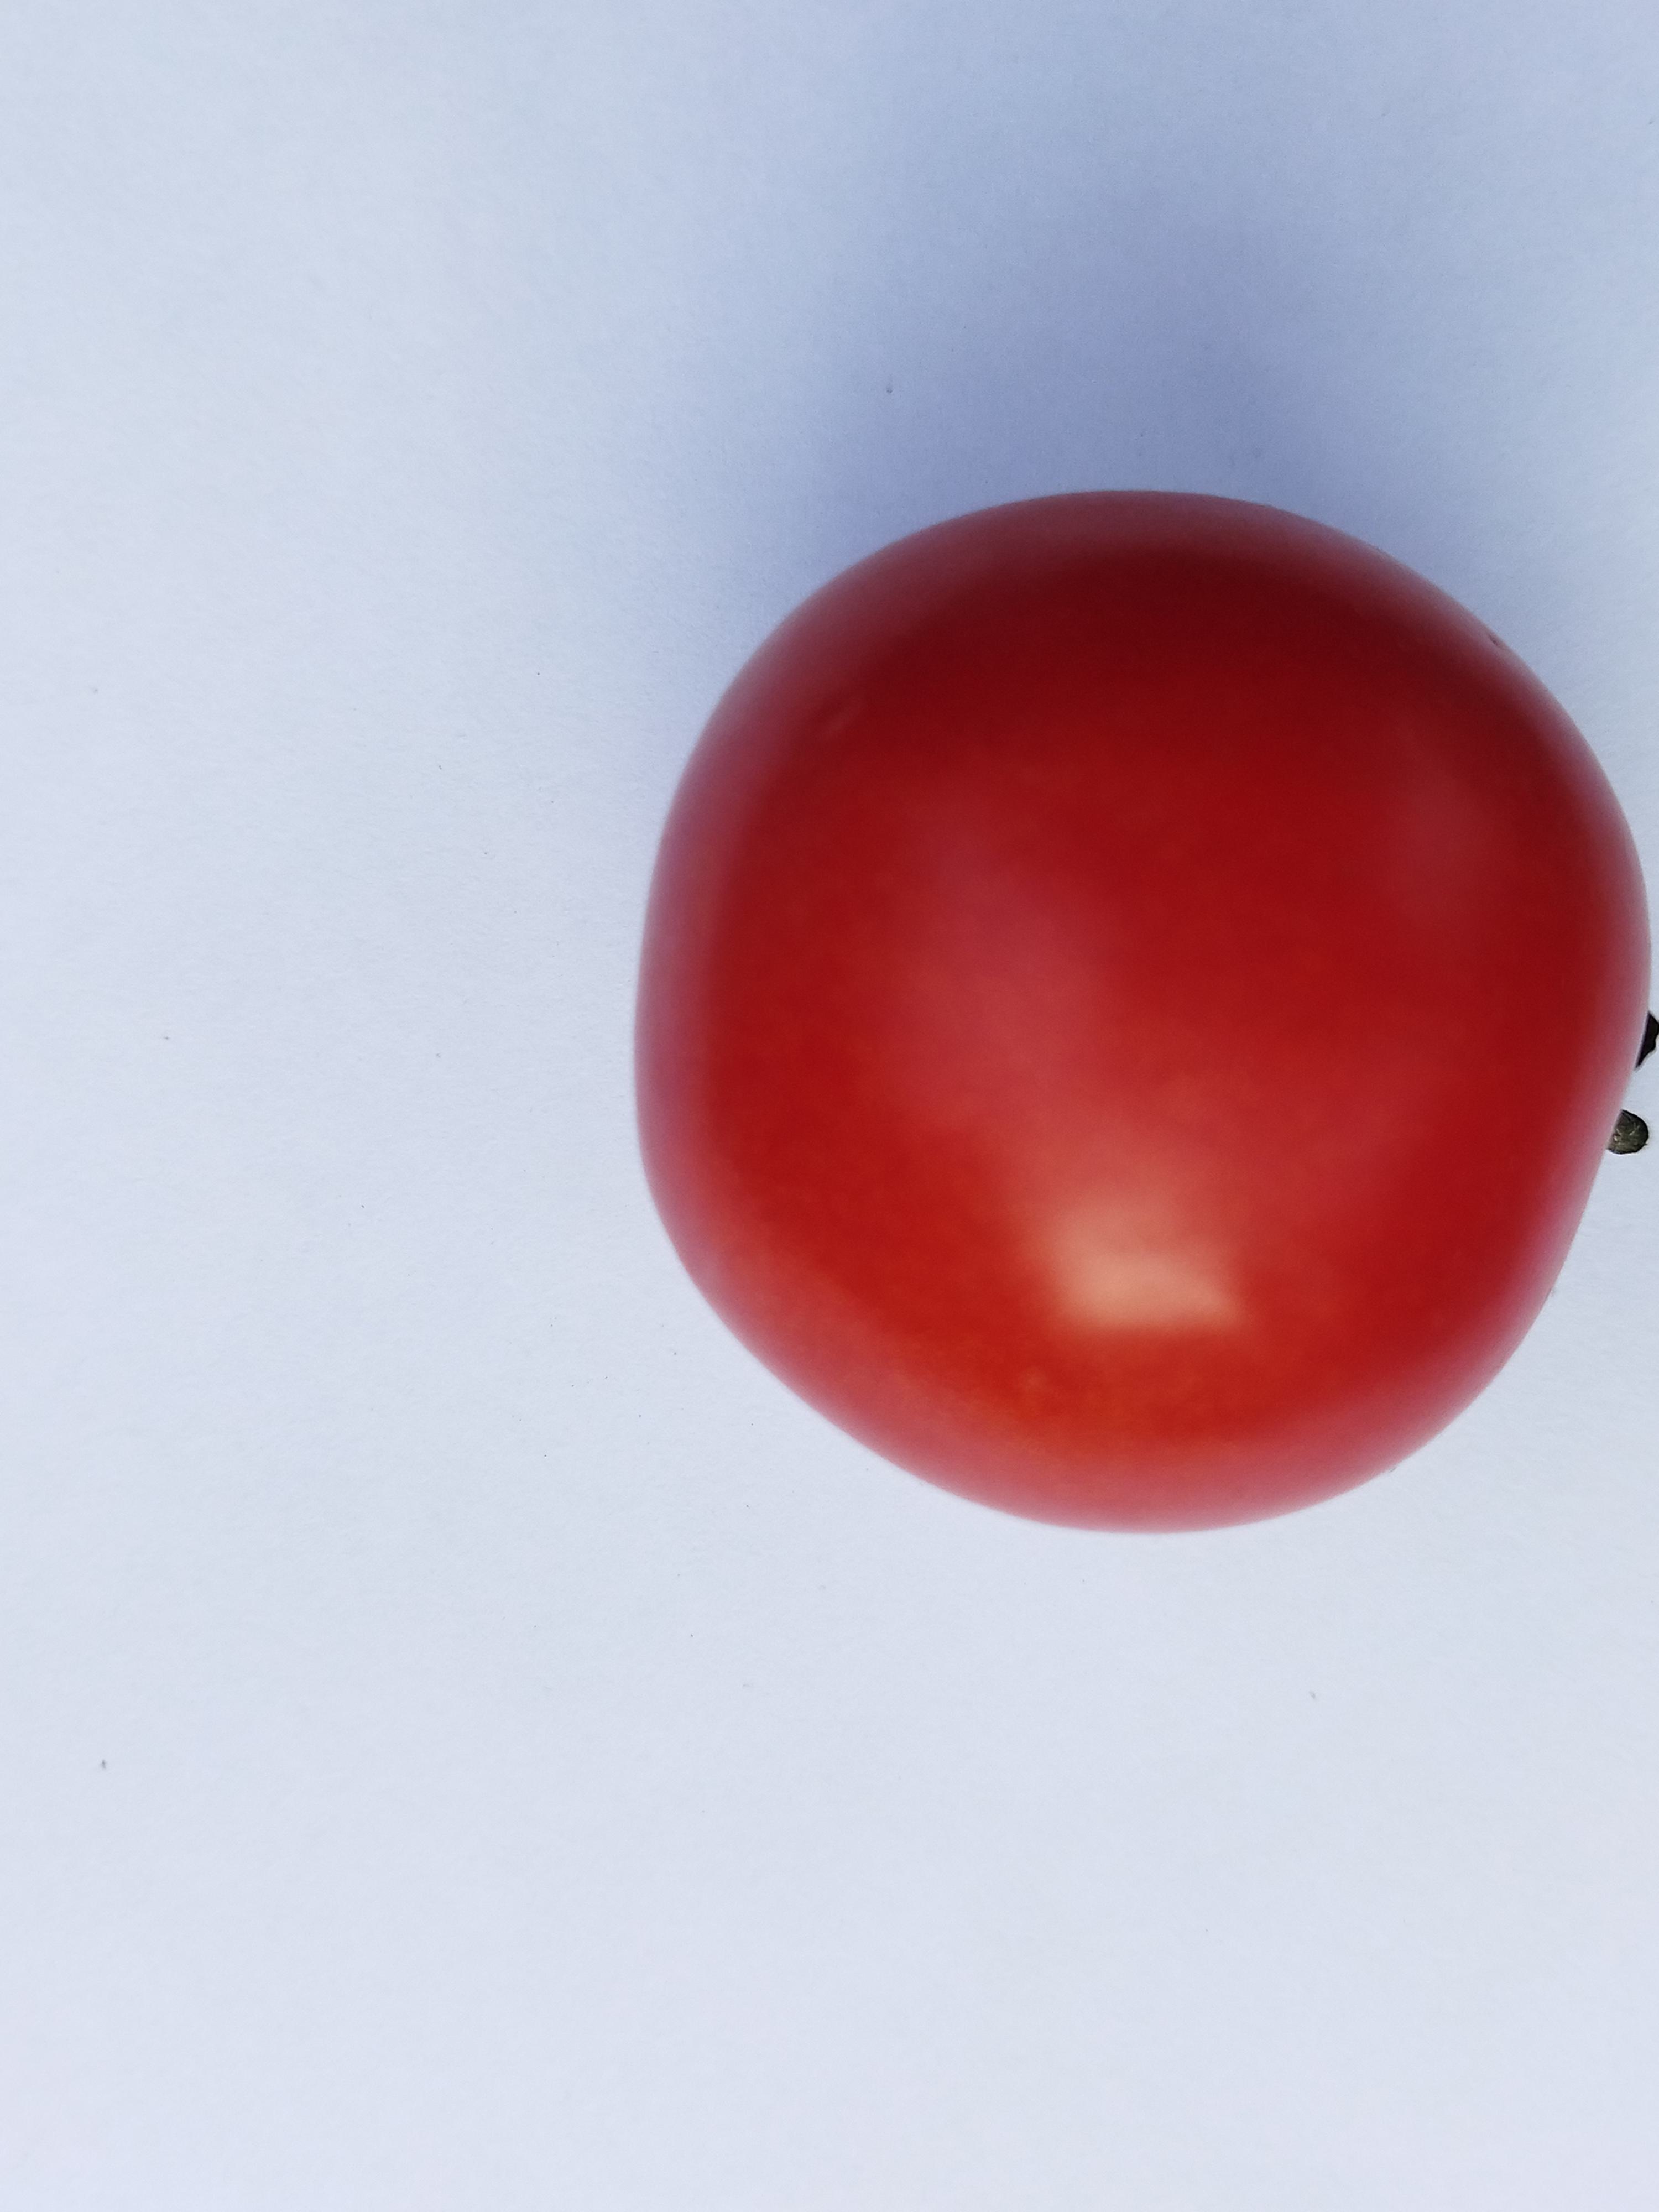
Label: Fresh